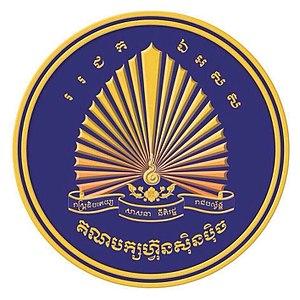
Logo du Front uni national pour un Cambodge indépendant, neutre, pacifique et coopératif
Le Front uni national pour un Cambodge indépendant, neutre, pacifique et coopératif est un parti royaliste cambodgien, actuellement présidé par Norodom Ranariddh. Il est membre de l'Internationale démocrate centriste, qui rassemble des partis de droite, de centre-droit et démocrates-chrétiens.